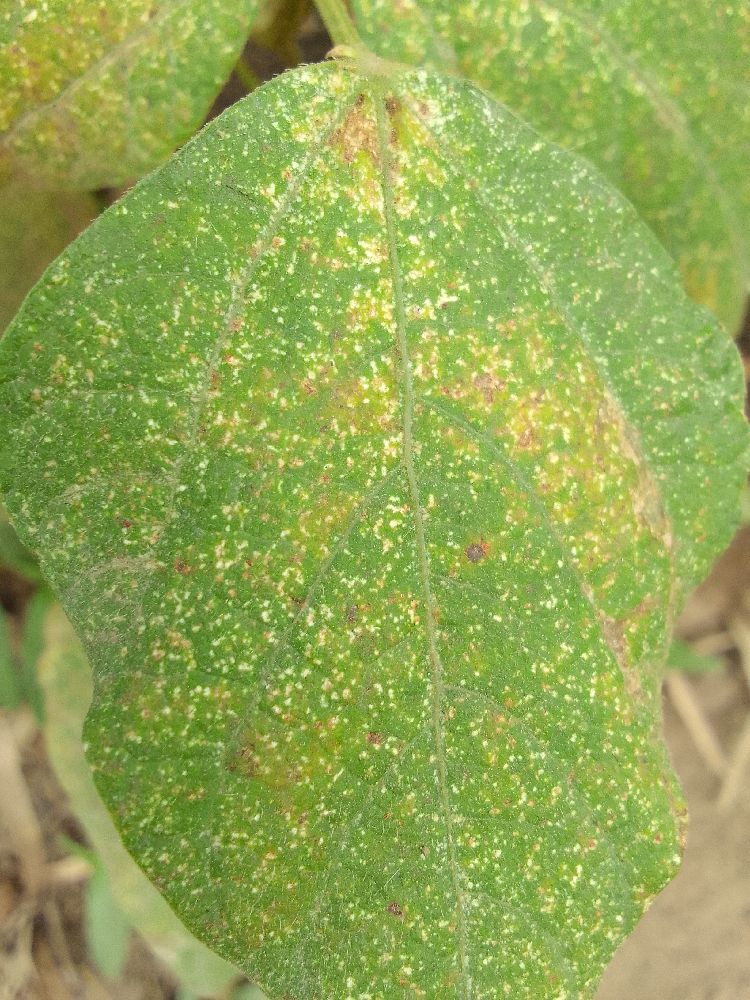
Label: rust